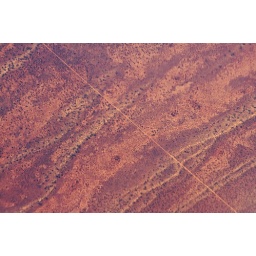
An outback road in Central Australia as seen from an aeroplane at cruising altitude.